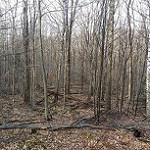
Label: forest